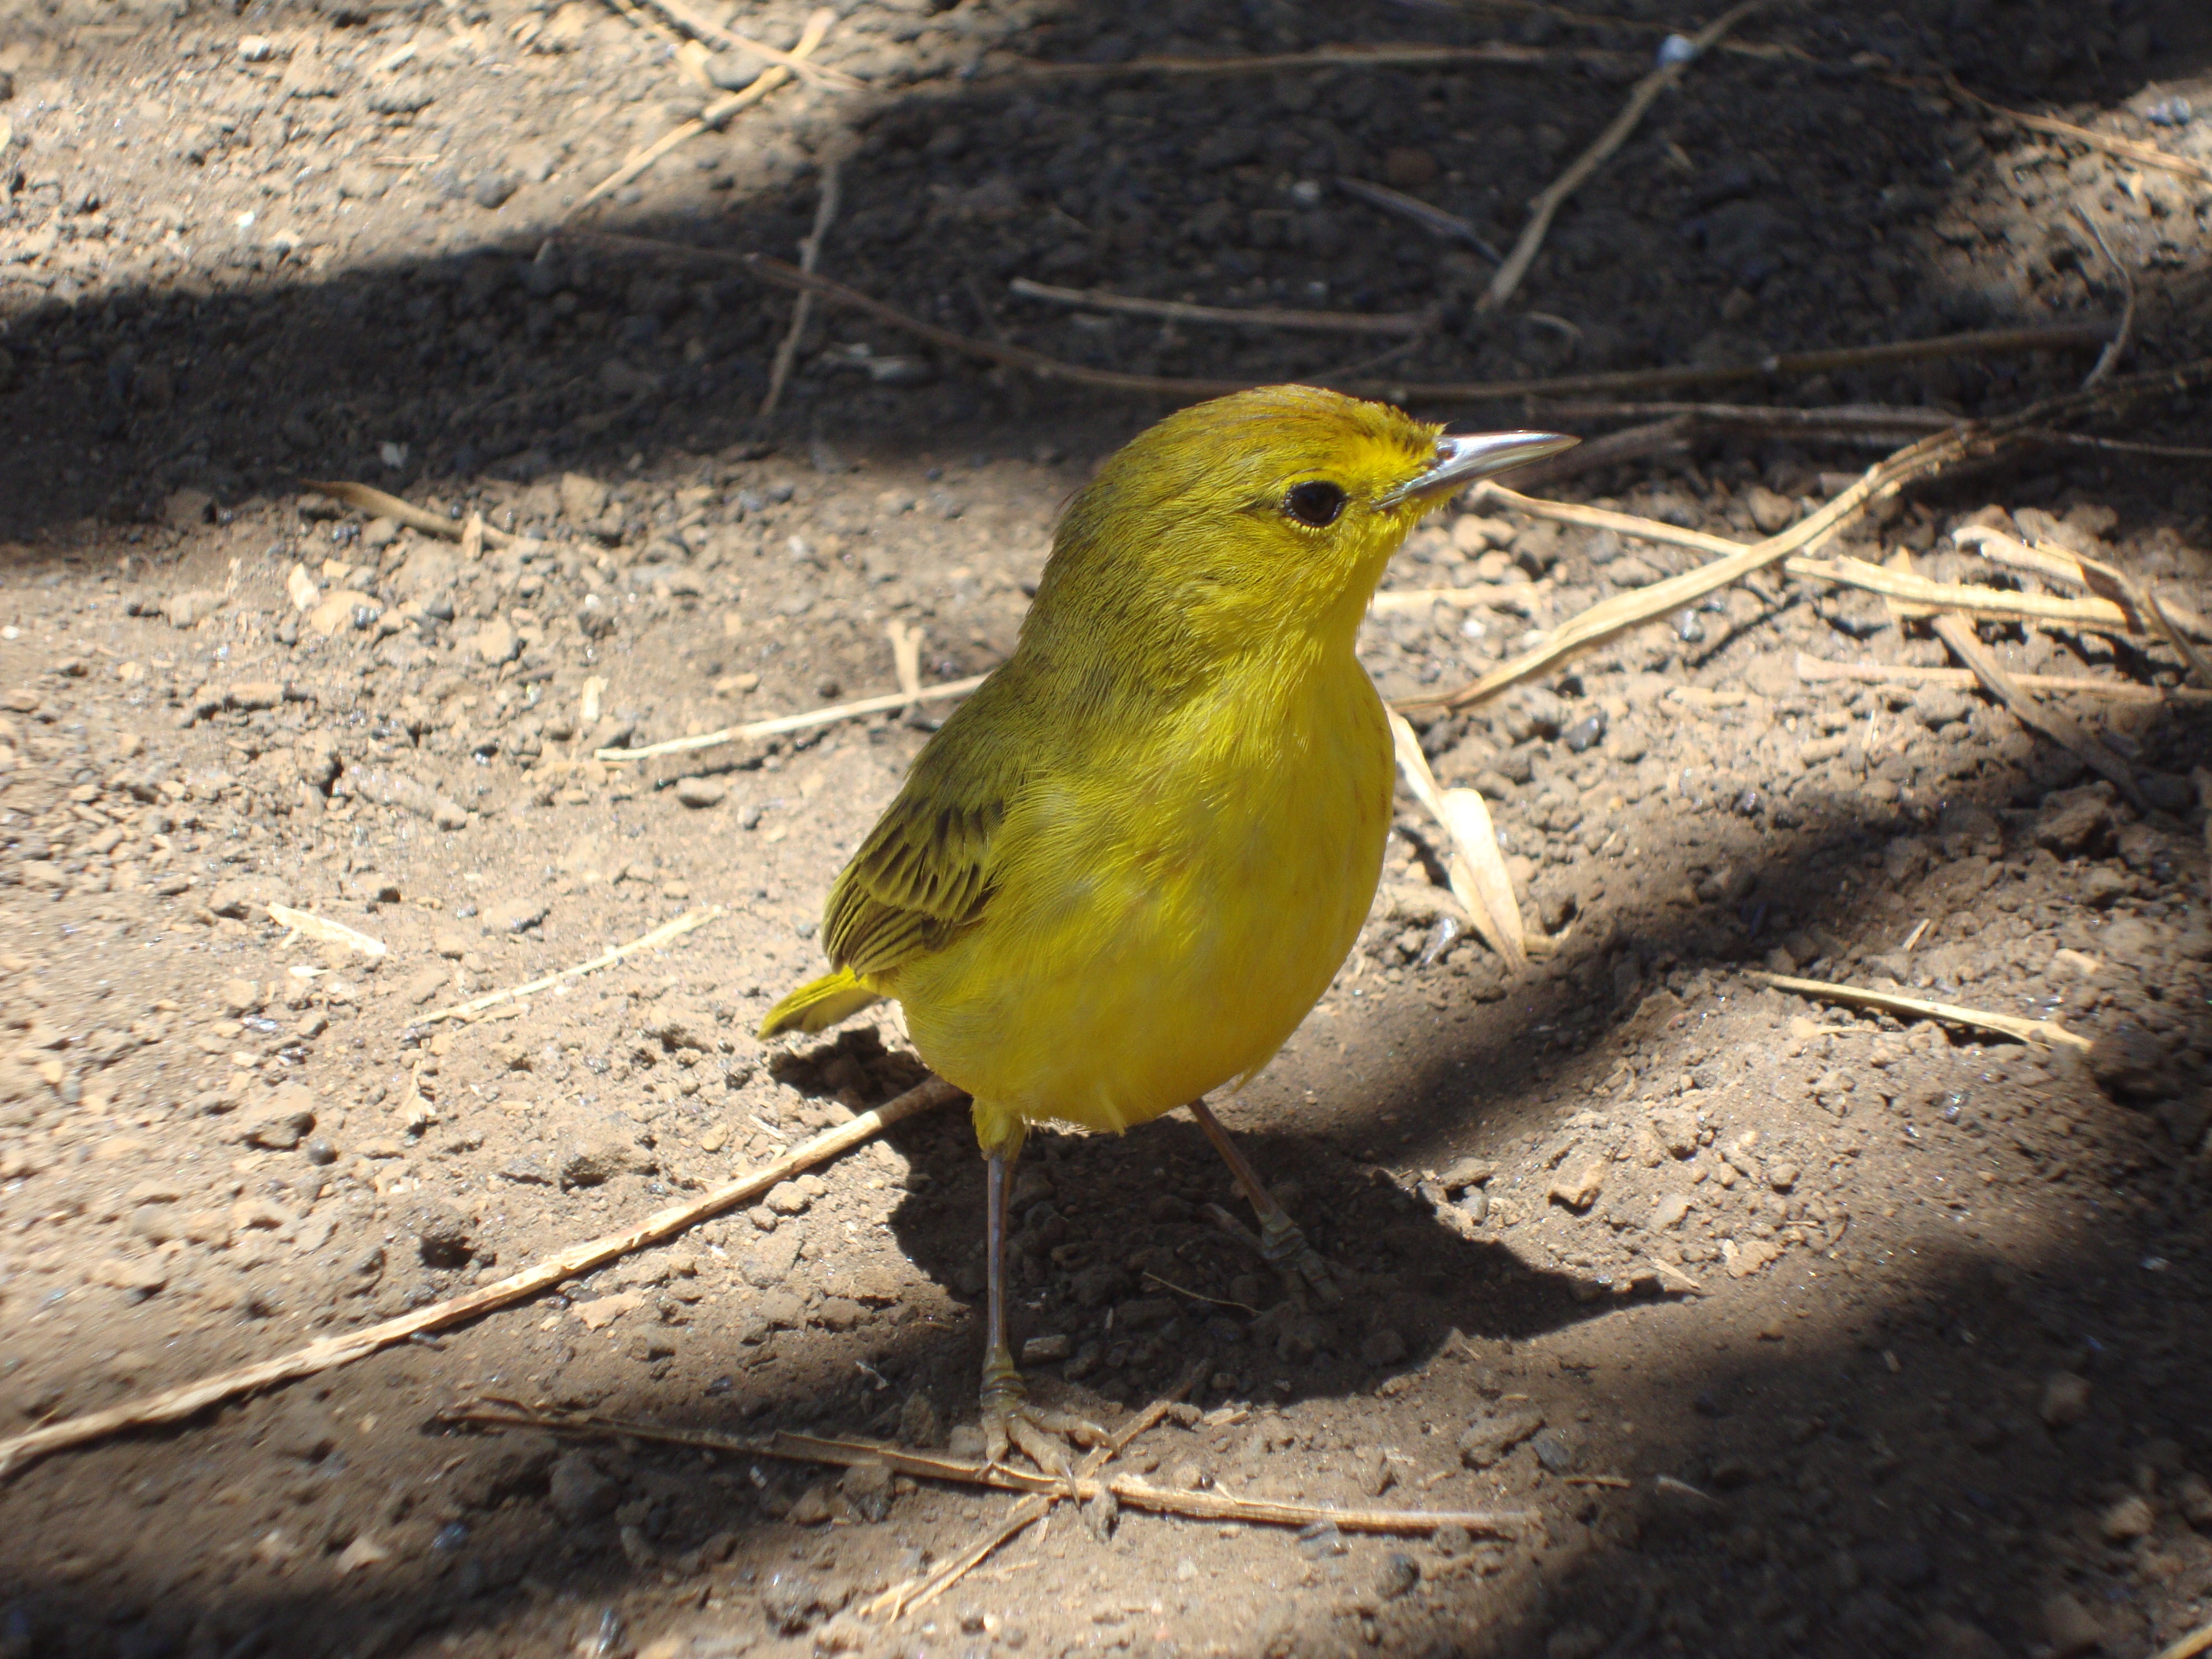
nature, bird, wildlife, beak, yellow, fauna, vertebrate, sparrow, finch, galapagos, yellow bird, old world flycatcher, perching bird